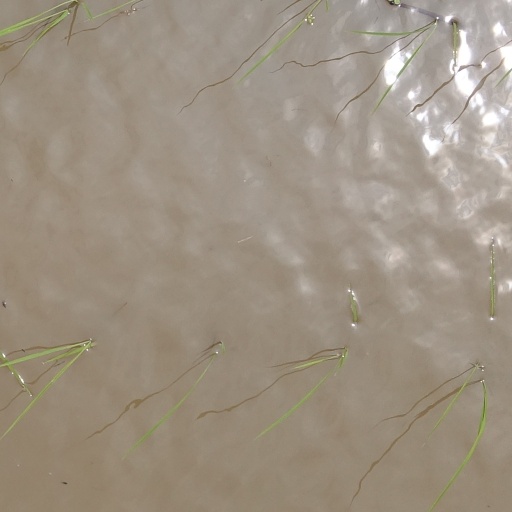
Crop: rice